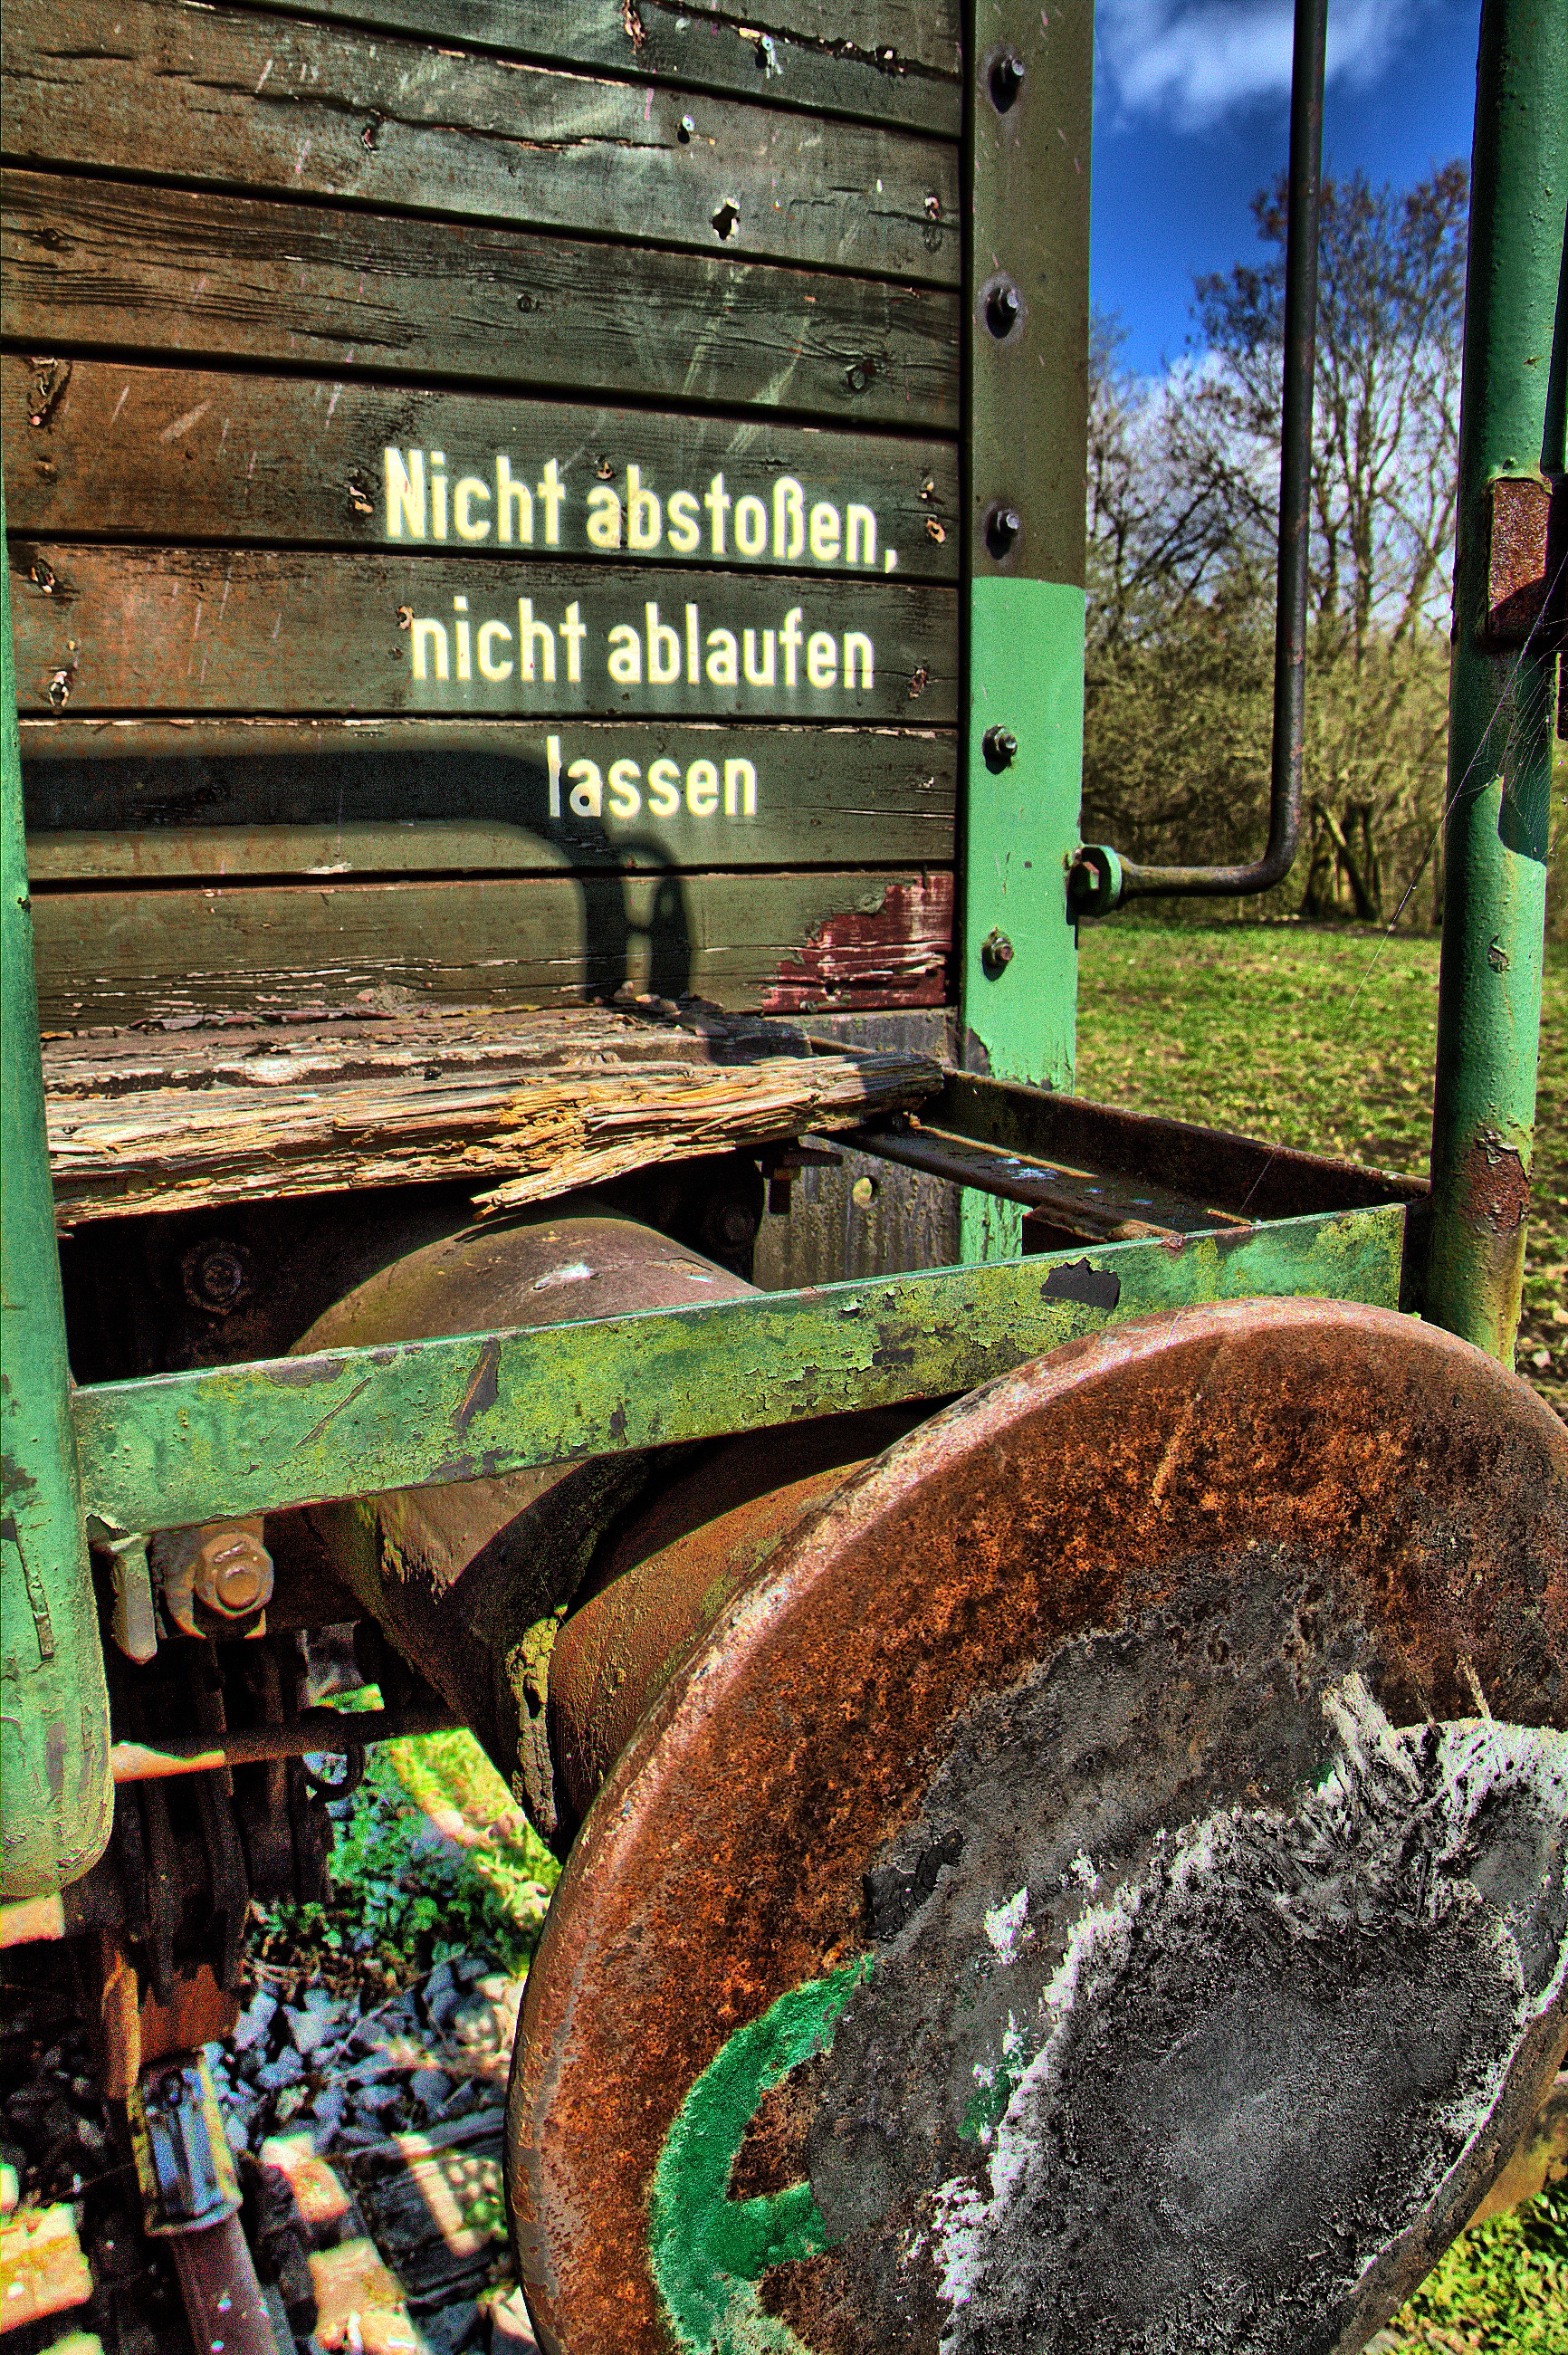
tree, forest, wood, railway, wagon, green, soil, garden, rural area, buffer, urban area